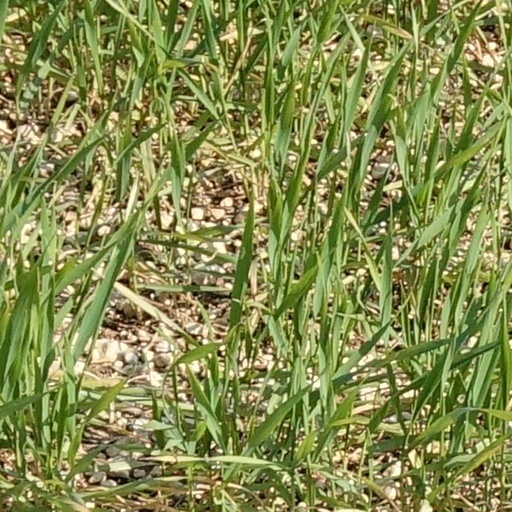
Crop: wheat